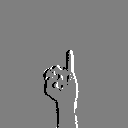
ASL letter: i